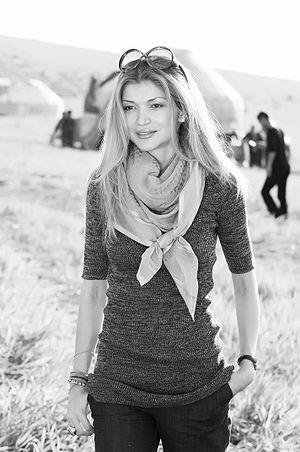
Gulnora Islomovna Karimova ou Gulnara Karimova, est la fille aînée d'Islam Karimov, président de l'Ouzbékistan entre l'indépendance du pays en 1991 et 2016. Arrêtée pour avoir détourné des actifs publics à hauteur de 1,7 milliard de dollars, elle a été définitivement condamnée à treize ans de prison en mars 2020. Semi-mondaine, elle a entretenu des liens d'influence avec des personnalités influentes du monde anglo-américain.